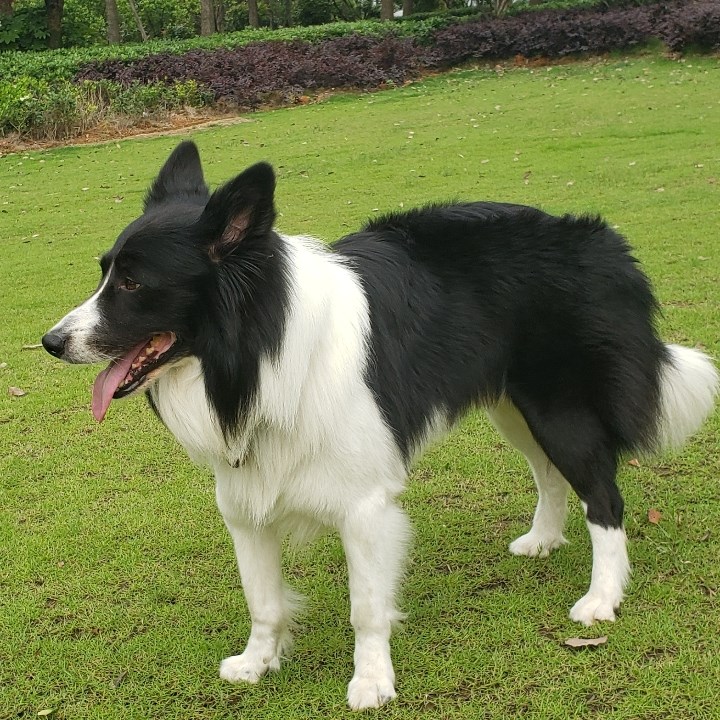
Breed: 2594-n000109-Border_collie